Ian Watt (public servant)

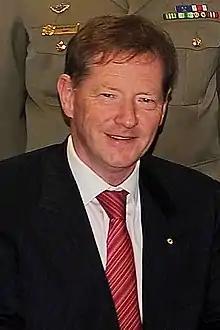
Ian Watt in 2010

Ian James Watt (born 18 June 1950) is an Australian retired public servant, best known for his time as Secretary of the Department of the Prime Minister and Cabinet from September 2011 to November 2014.